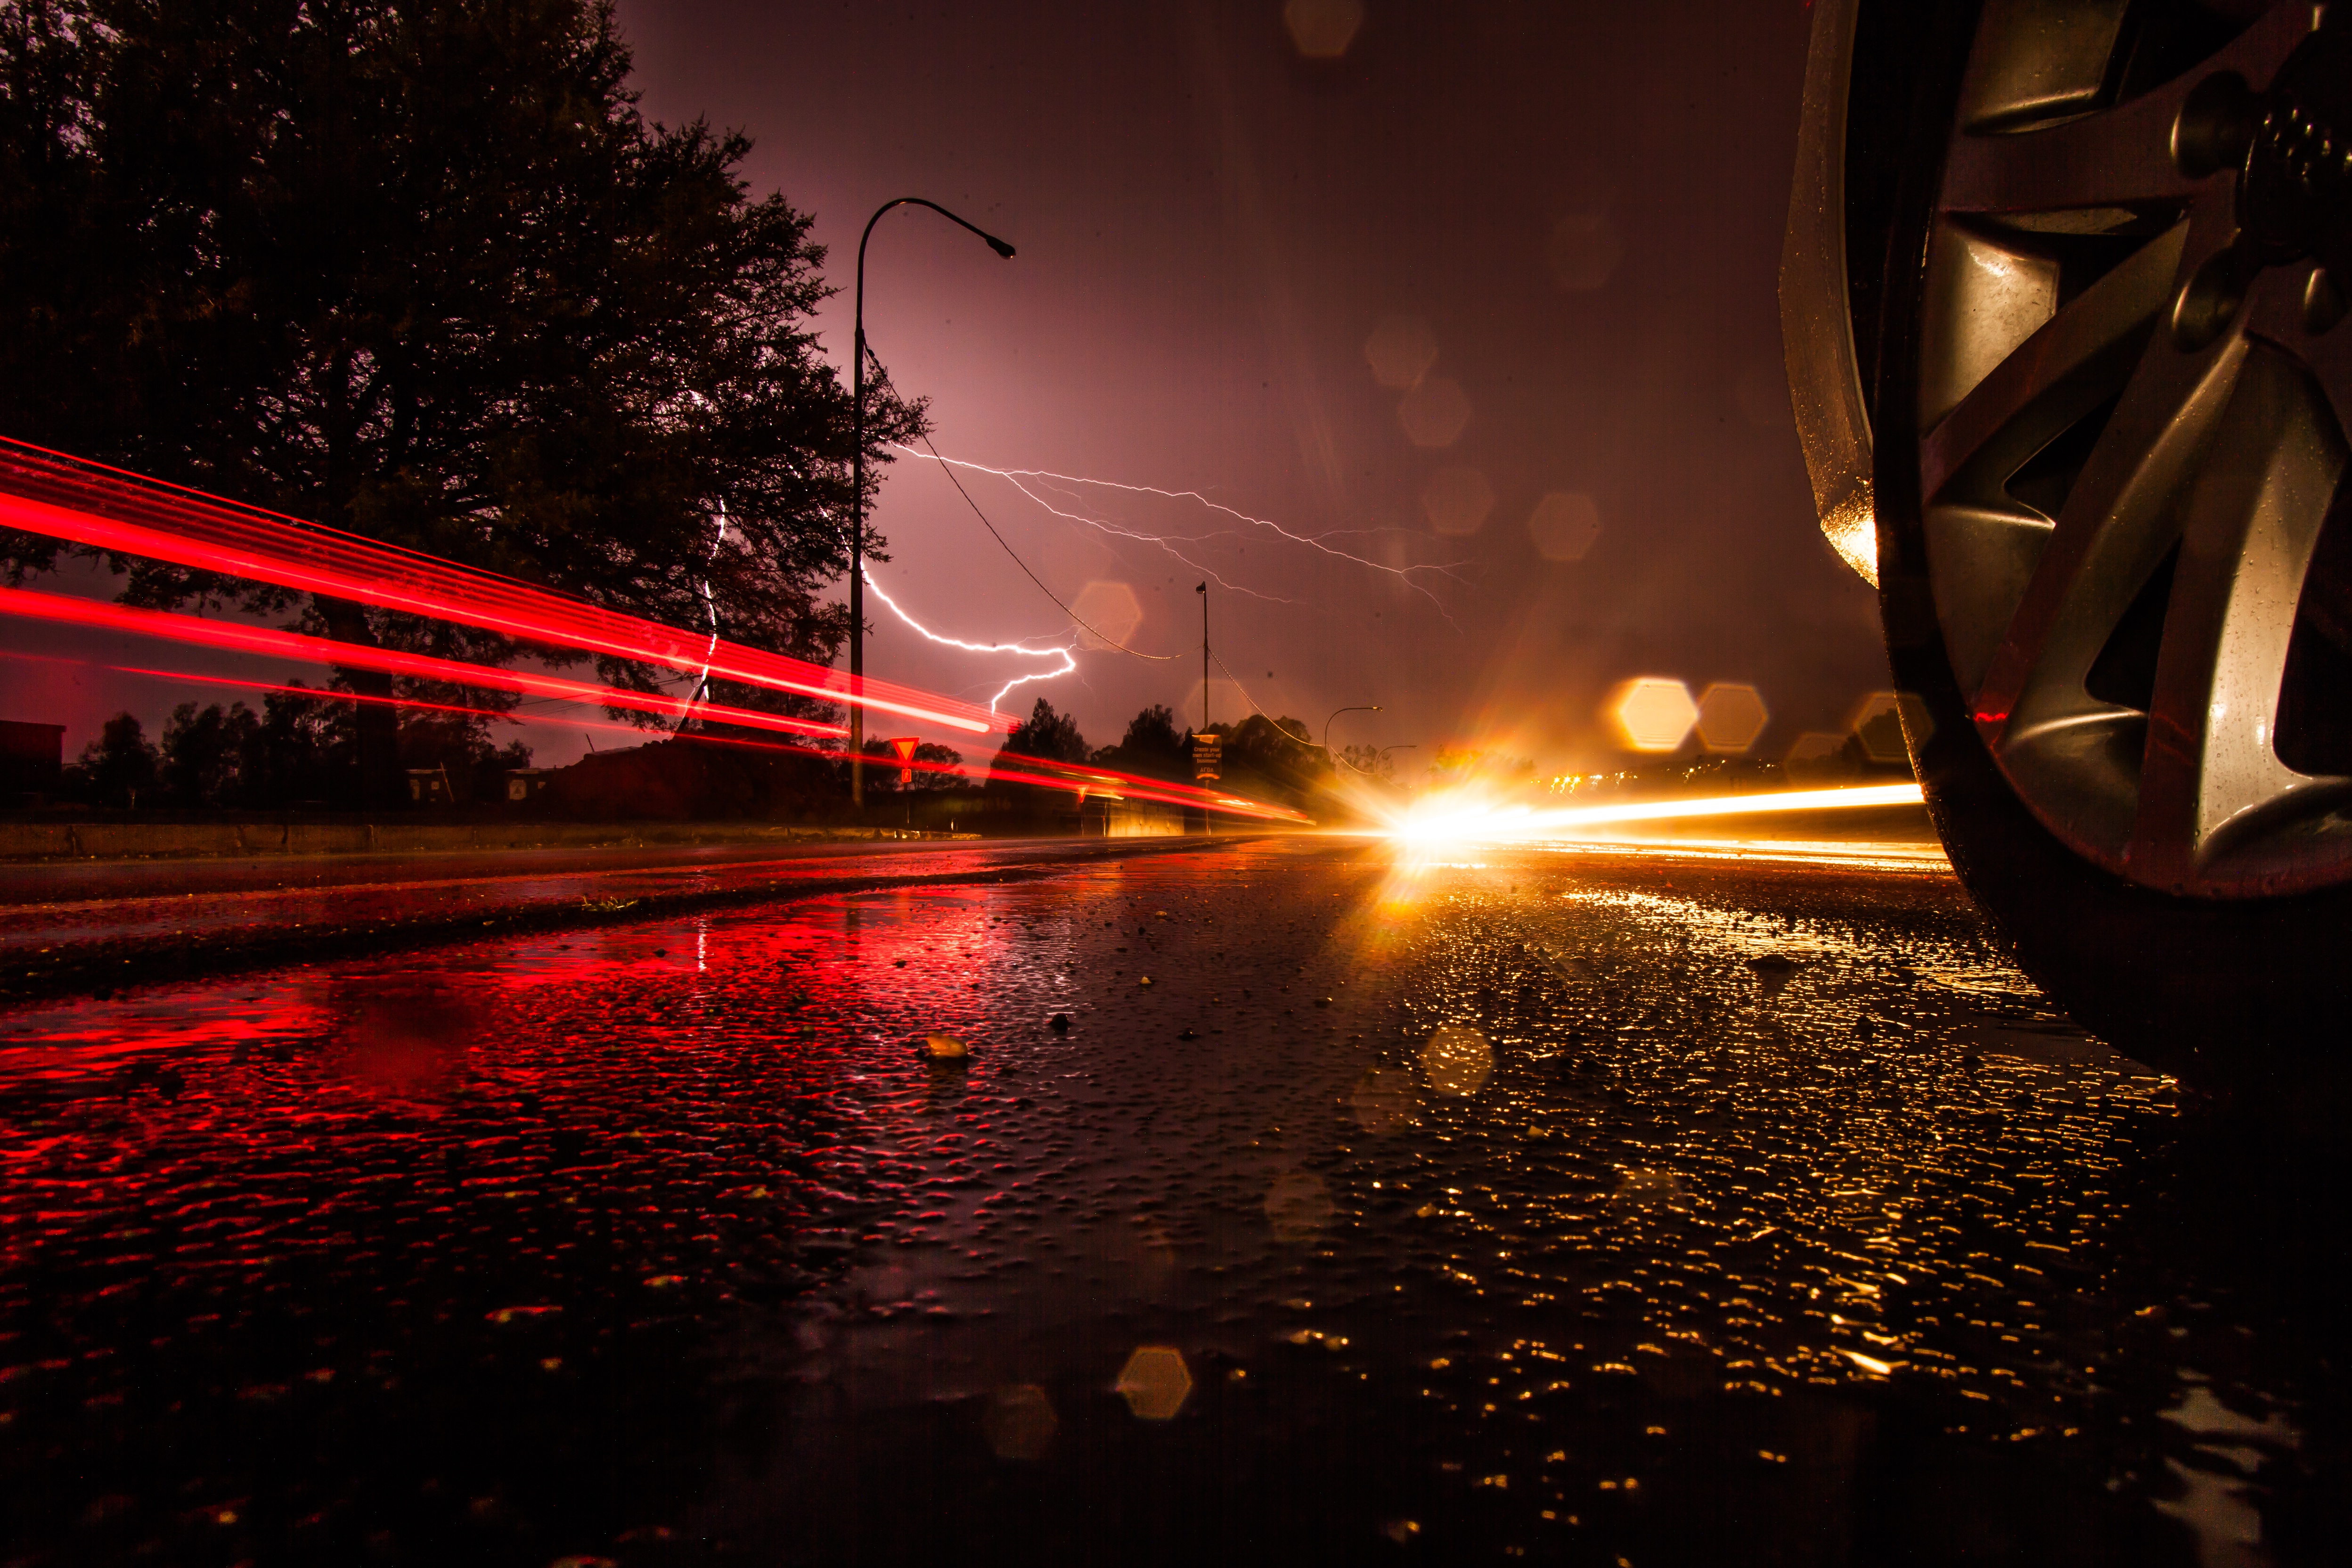
light, sunset, night, sunlight, morning, dusk, evening, reflection, darkness, lighting